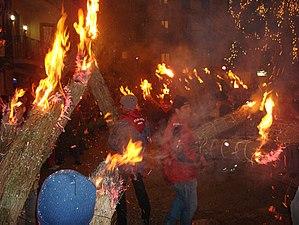
Les fêtes du feu du solstice d’été ont lieu dans les Pyrénées chaque année la même nuit, quand le soleil est à son zénith. Les fêtes se déroulent dans plusieurs villages ou communes au nord-est de l'Aragon, au nord-ouest de la Catalogne, en Andorre et dans des communes de Haute-Garonne et des Hautes-Pyrénées.